Steephill (Staunton, Virginia)

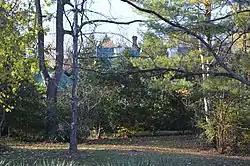
Looking toward the house through its surrounding trees

Steephill, also known as Steep Hill, is a historic home built in and located at Staunton, Virginia. It was added to the National Register of Historic Places in 1984. It also went by the name Peyton Estate, it had been the family home for John Lewis Peyton and his heirs until 1964.